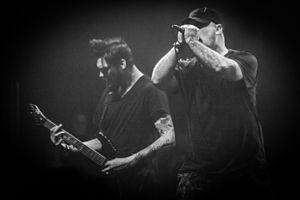
Integrity est un groupe de hardcore metal américain, originaire de l'Ohio. Il est formé en 1988 par le chanteur Dwid Hellion. Né dans l'Indiana et ayant grandi dans le Kentucky avant d'emménager au nord de l'Ohio à 16 ans, Hellion se relocalise finalement en Belgique en 2003. Leur album Humanity is the Devil comprend une couverture réalisée par le légendaire Pushead, connu pour ses contributions dans les scènes metal, punk, et skateboard. Hellion reste le seul membre constant du groupe depuis 1988.